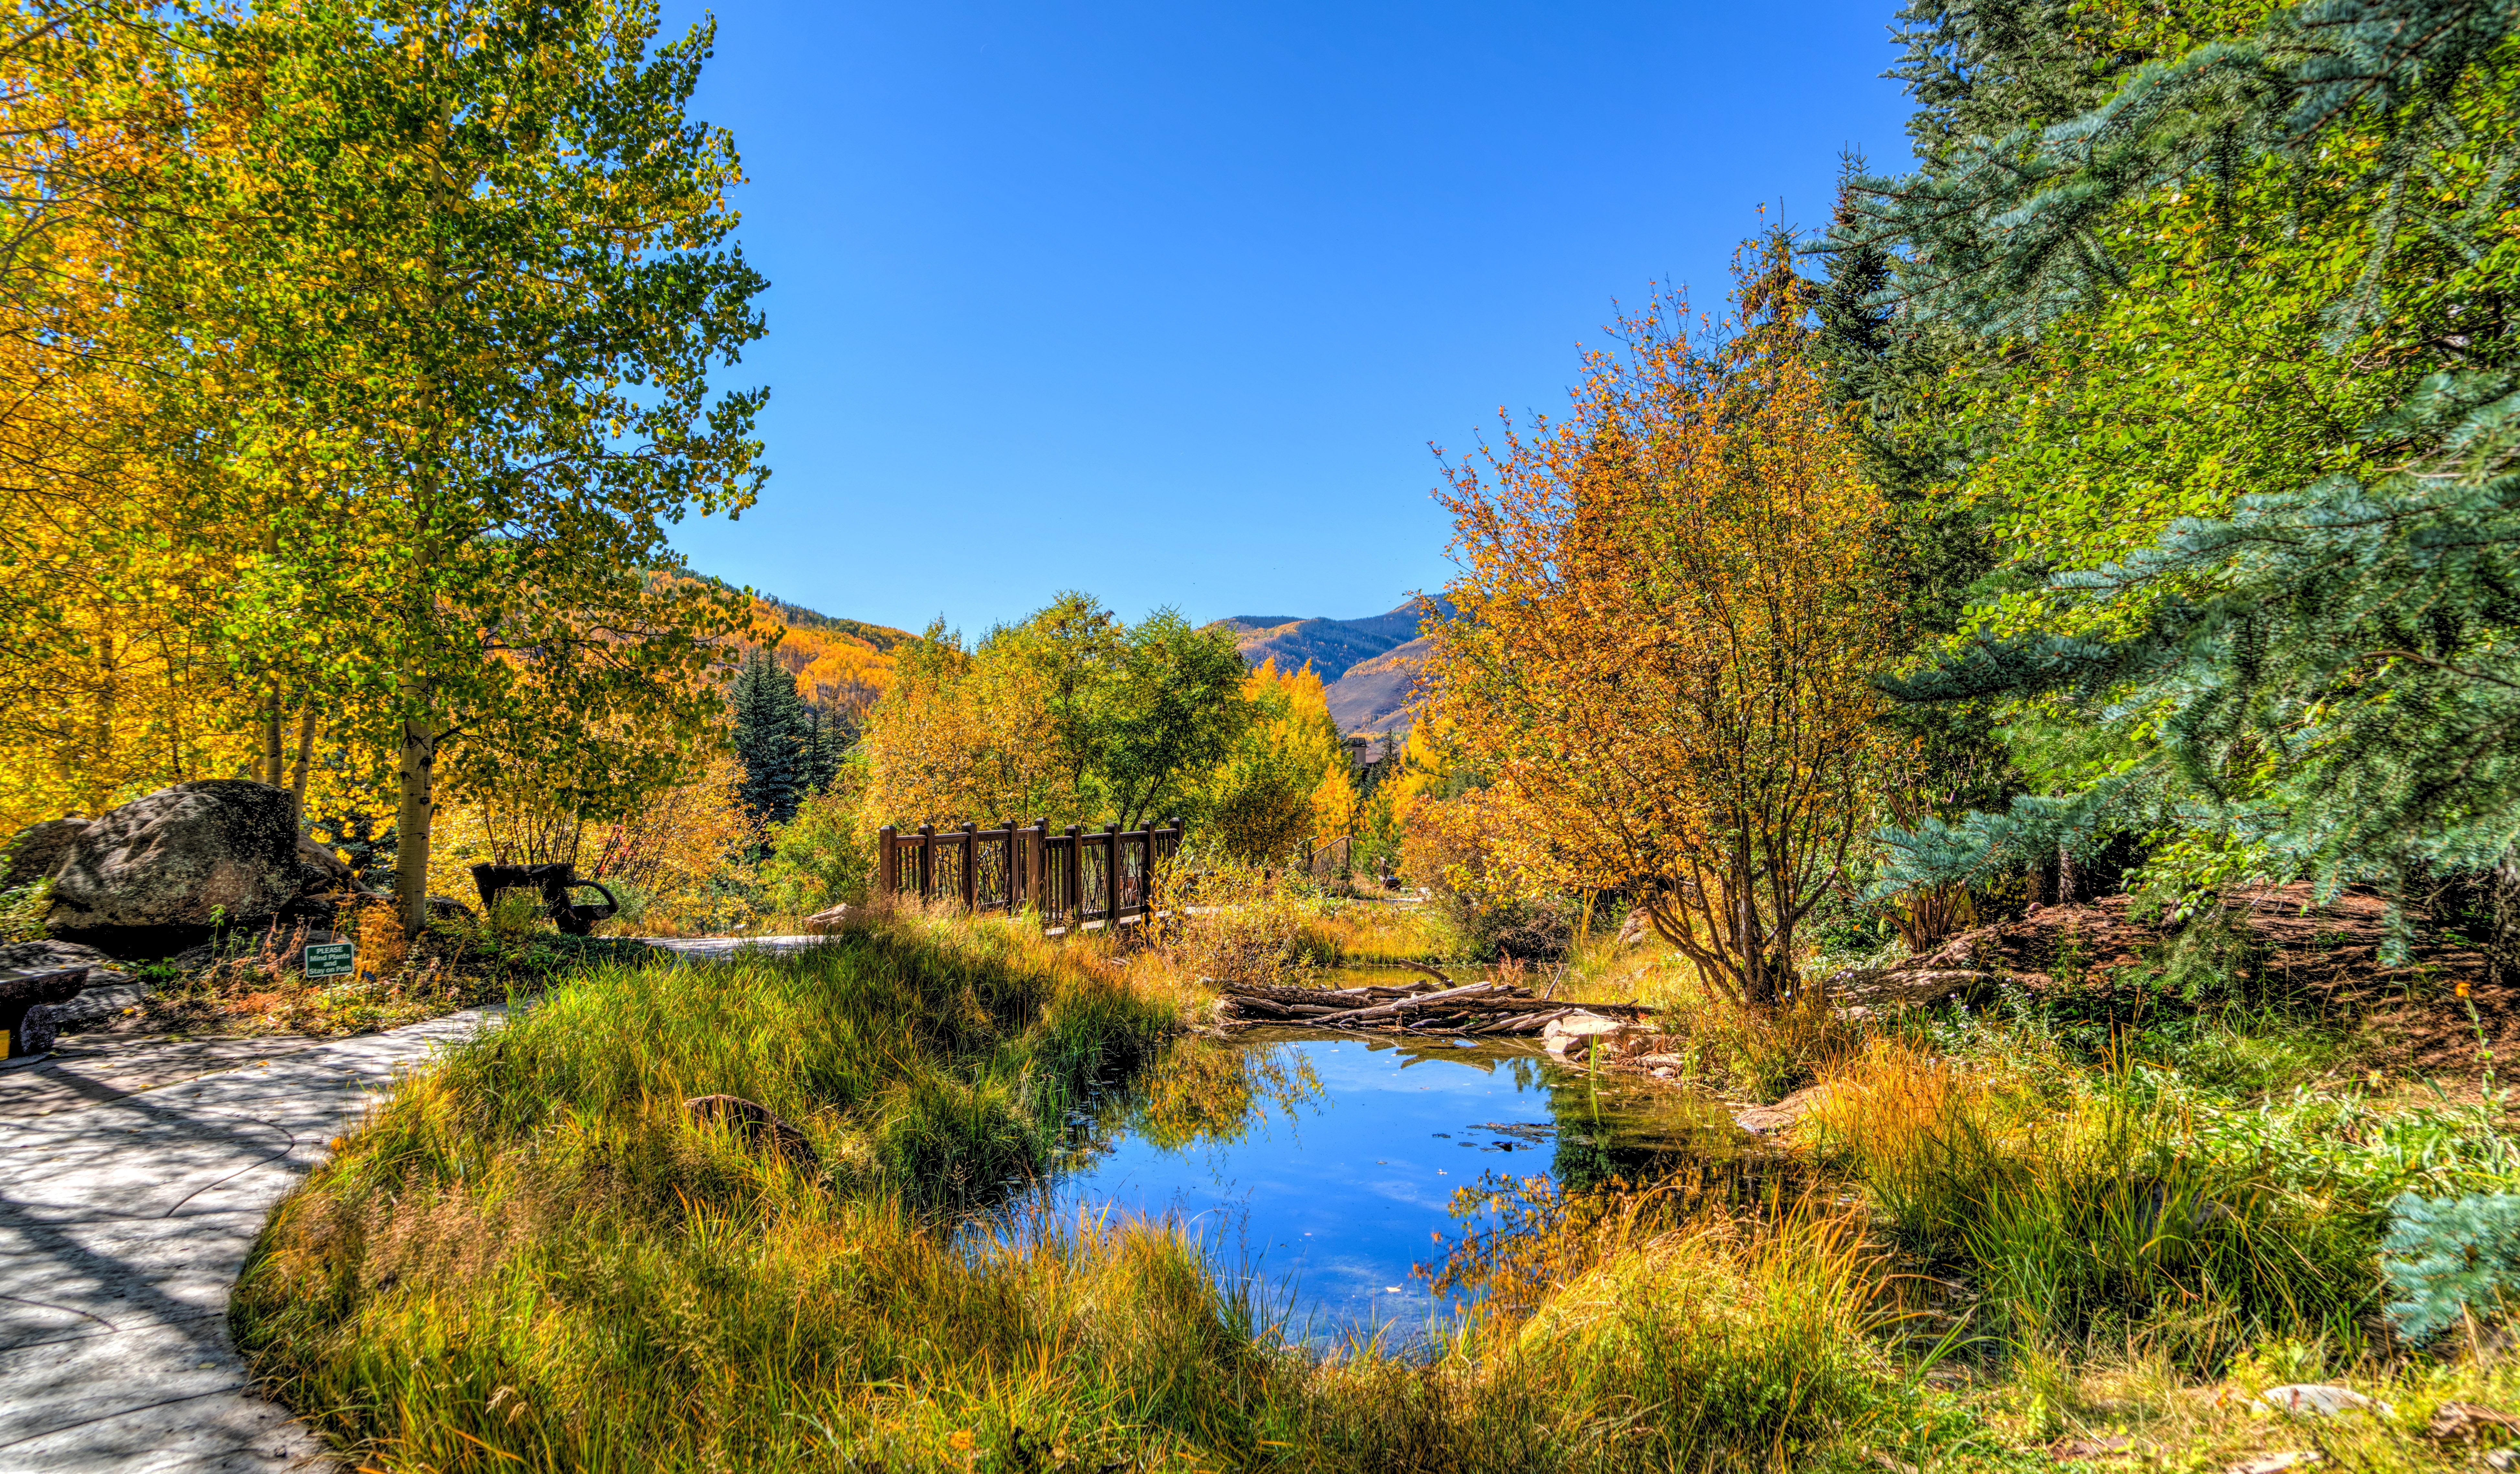
natural landscape, nature, tree, natural environment, nature reserve, vegetation, wilderness, river, leaf, reflection, autumn, water, sky, bank, biome, watercourse, riparian zone, landscape, pond, plant, woody plant, grass, forest, botany, lake, stream, state park, waterway, wildlife, temperate broadleaf and mixed forest, national park, wetland, sunlight, woodland, mountain, riparian forest, deciduous, bog, fell, hill, American larch, larch, reservoir, loch, lacustrine plain, creek